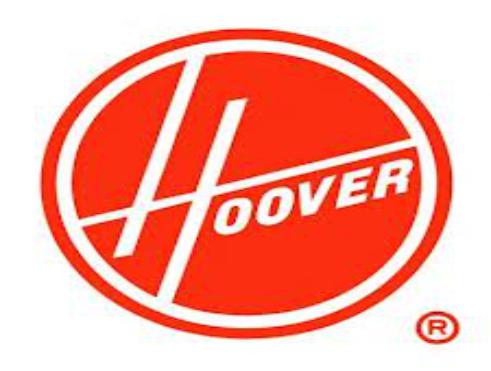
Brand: Hoover
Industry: Leisure